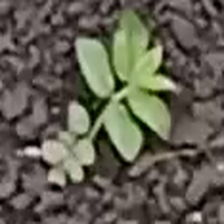
Weed species: Choti_dudhi_(Euphorbia_hirta)